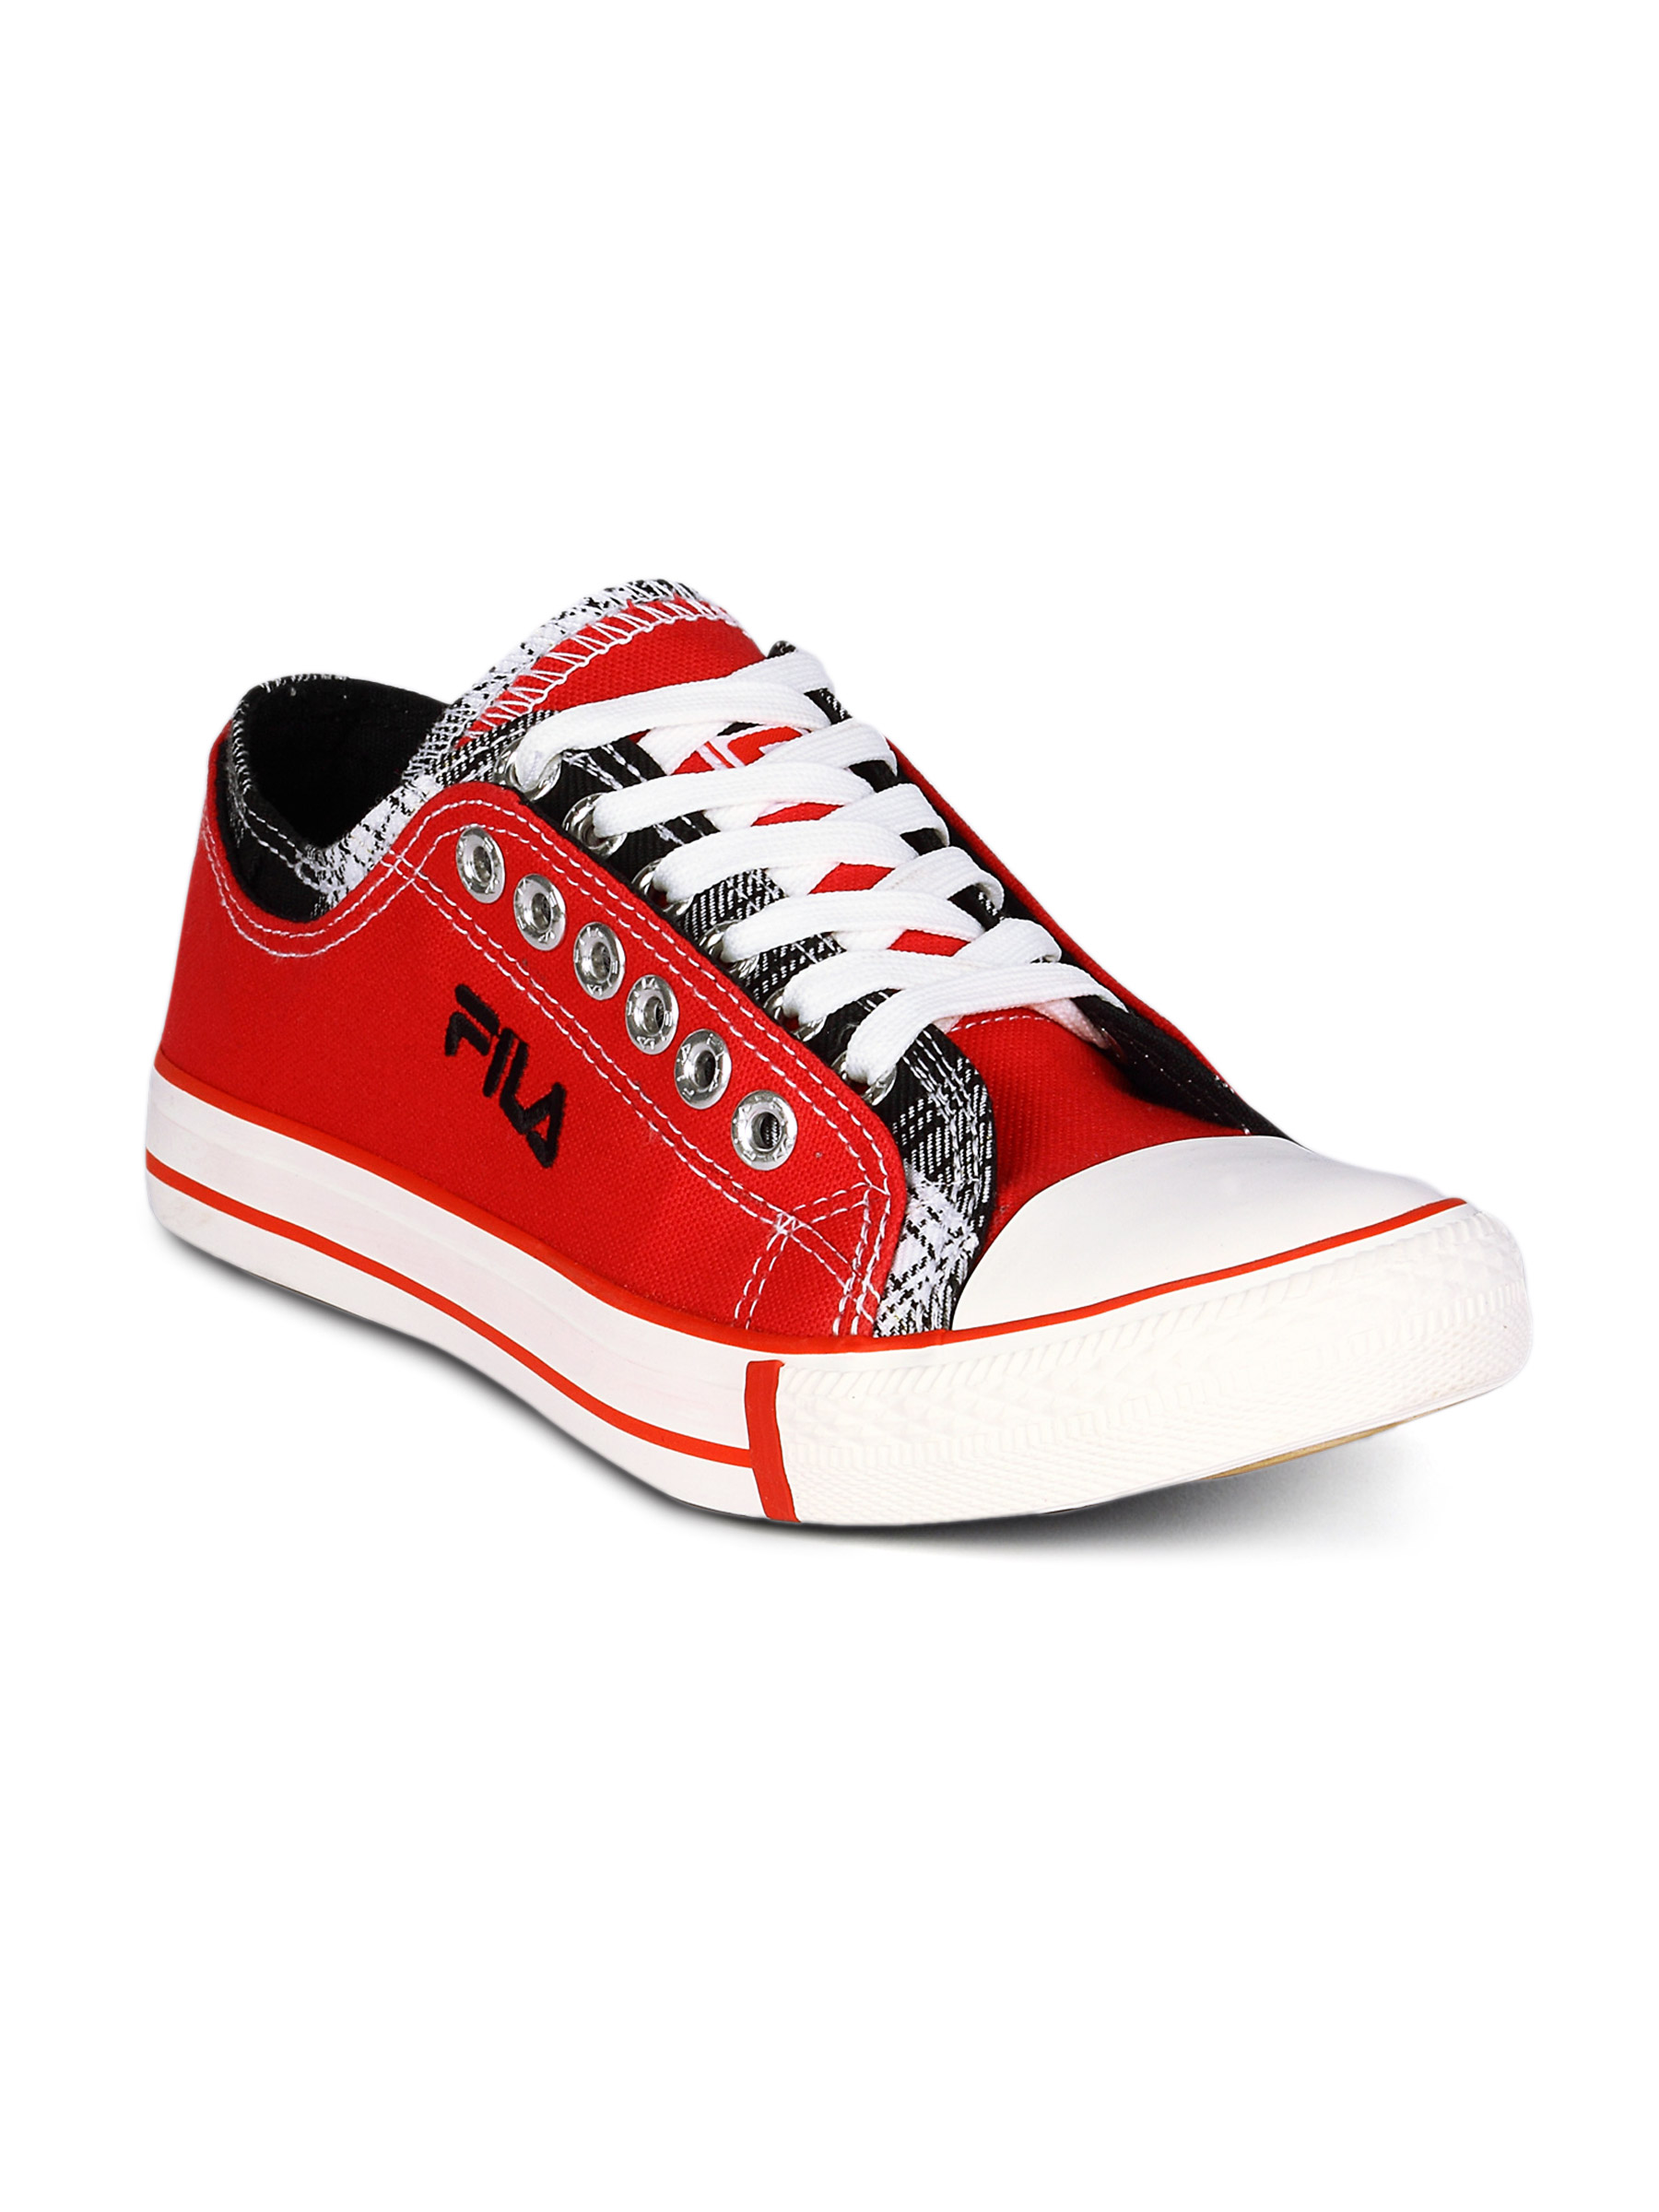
Fila Men's Mustang Red Shoe
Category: Footwear / Shoes / Casual Shoes
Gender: Men
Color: Red
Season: Summer 2011
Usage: Casual